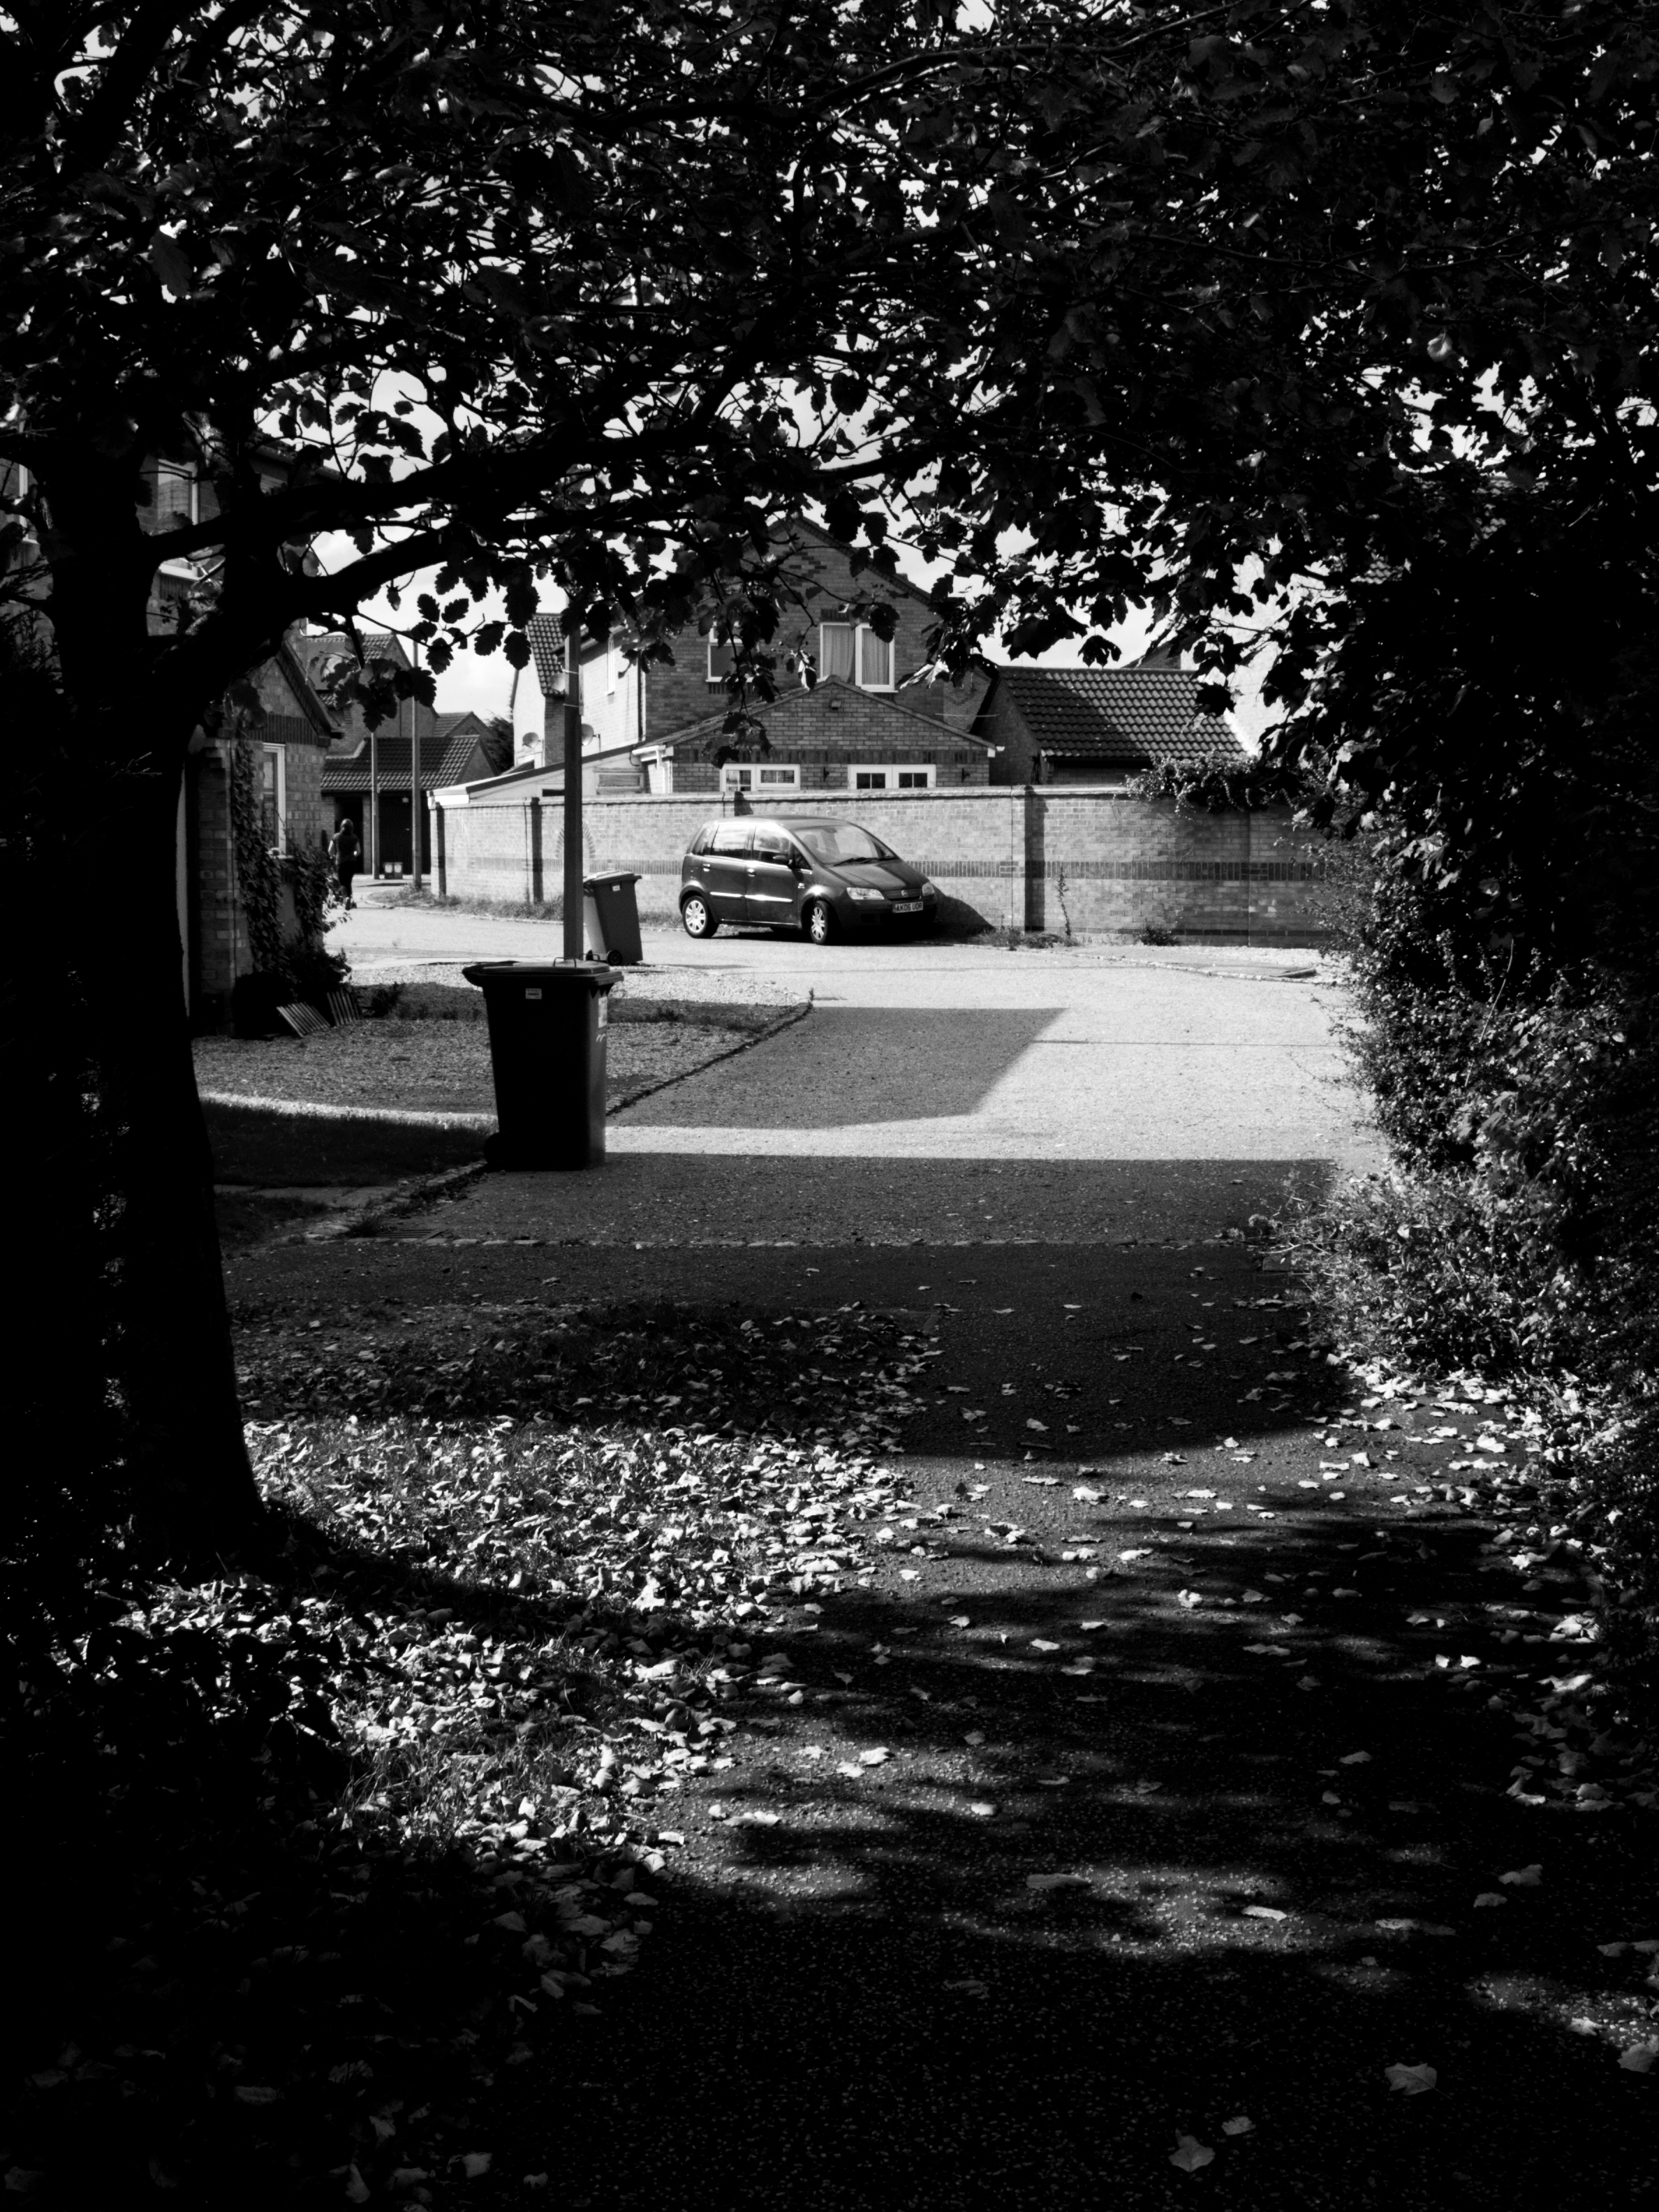
tree, light, black and white, white, photography, sunlight, morning, reflection, darkness, black, monochrome, uk, shape, peterborough, monochrome photography